Bill Yosses

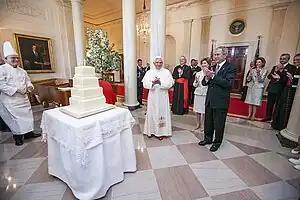
President Bush leads a celebration of Pope Benedict XVI's birthday as Yosses (left) presents his cake.

William Yosses (born ) is an American chef who is best known as co-author of the book "Desserts For Dummies" and for being the White House Executive Pastry Chef from 2007 to 2014. Yosses was the owner of the pastry company Perfect Pie, which was based in New York City.